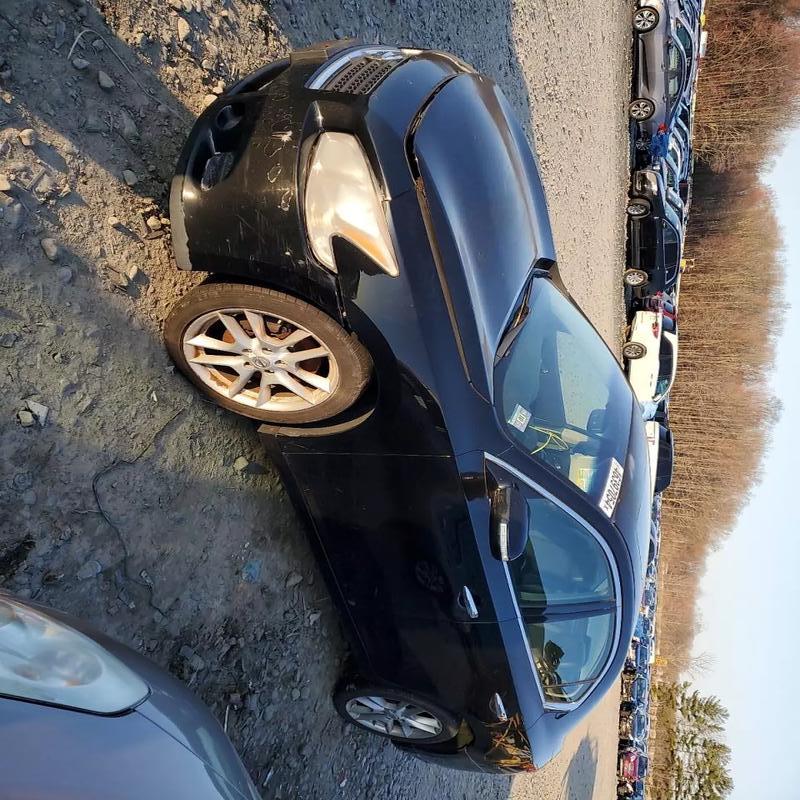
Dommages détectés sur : pare-choc avant, aile arrière gauche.
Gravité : mineur